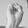
ASL letter: S